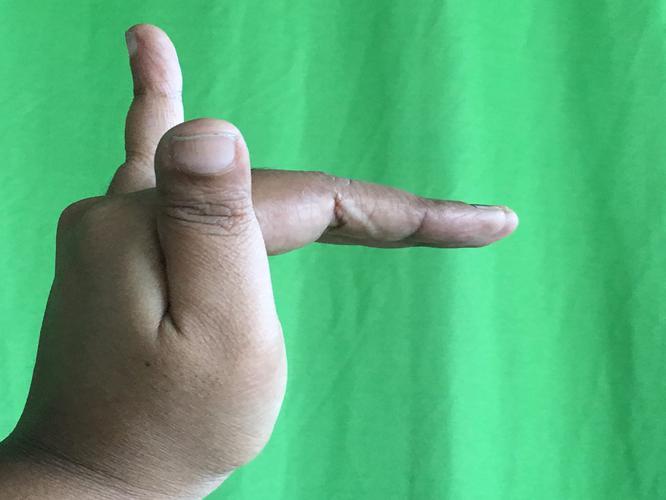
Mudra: Mrigasirsha
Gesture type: single_hand